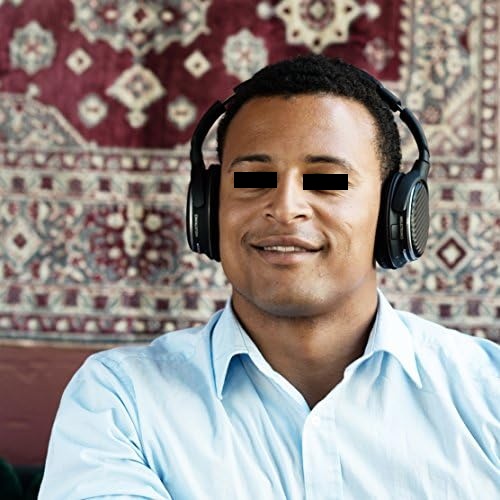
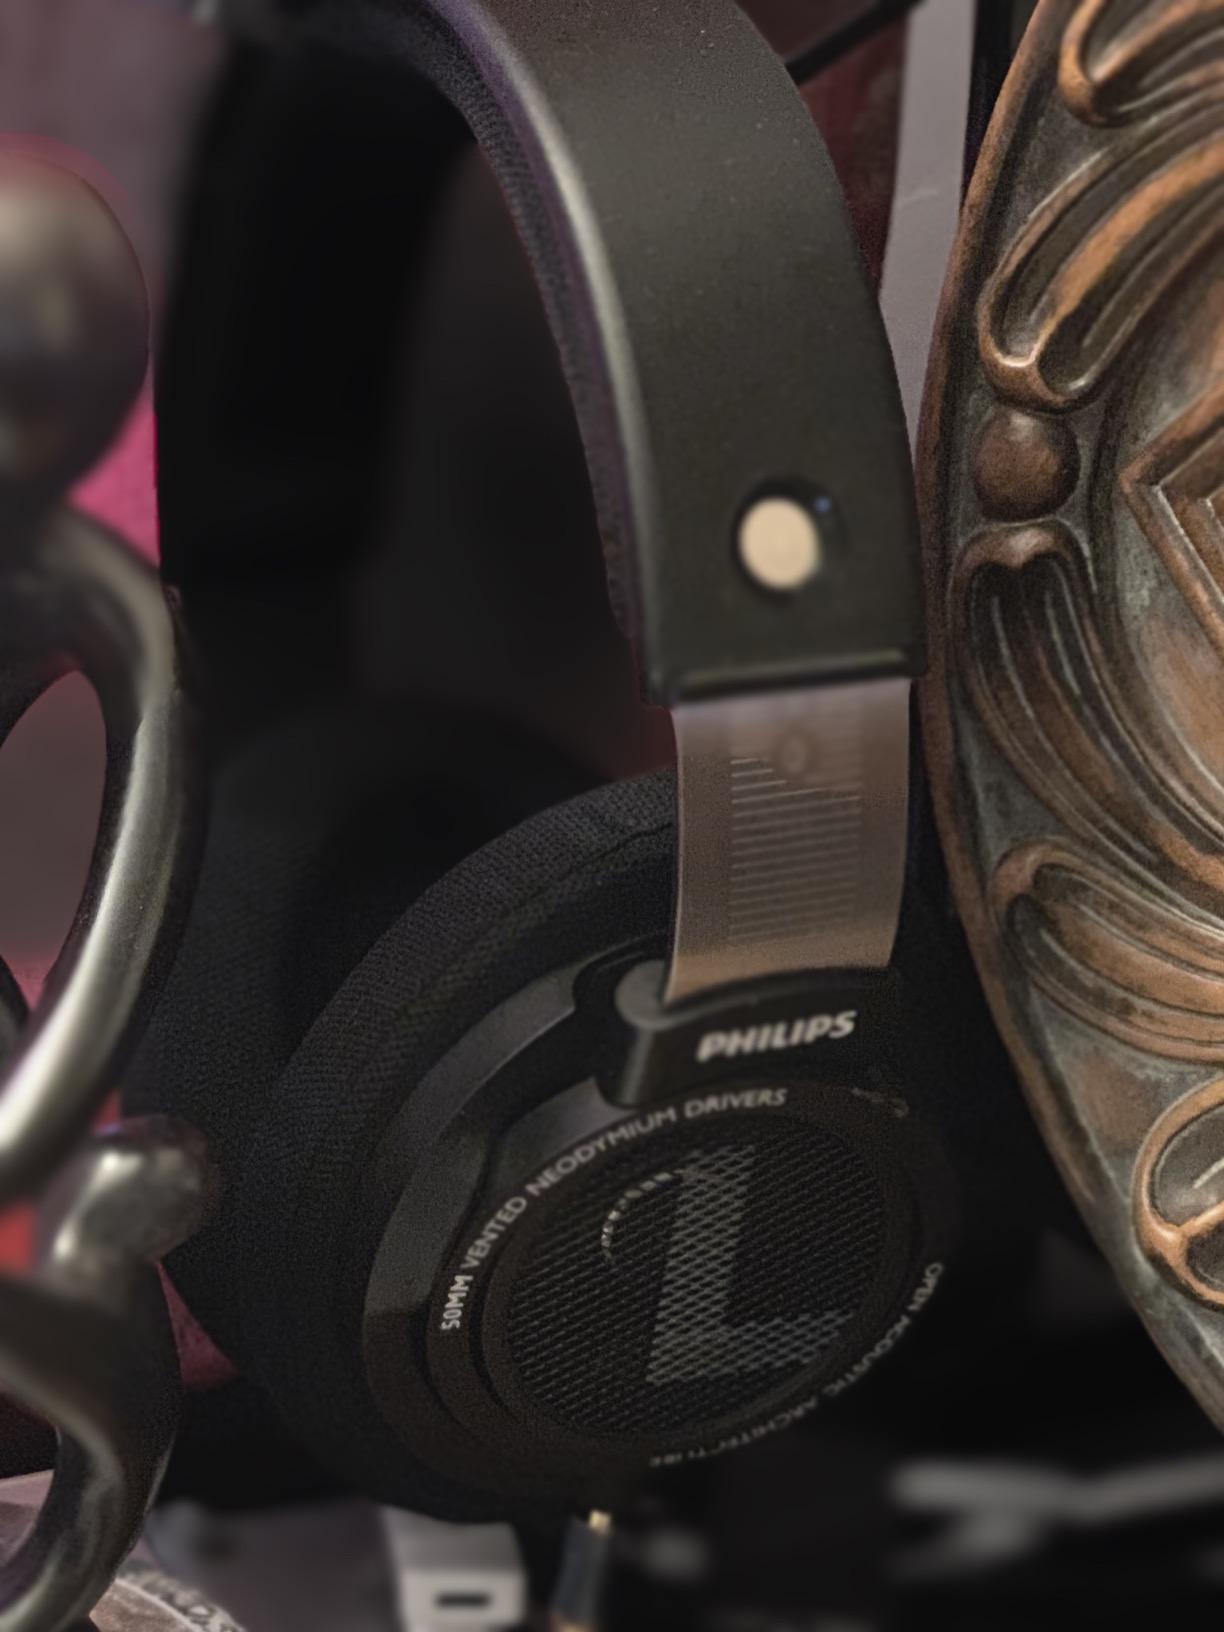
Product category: headphones
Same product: no